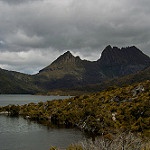
Label: mountain